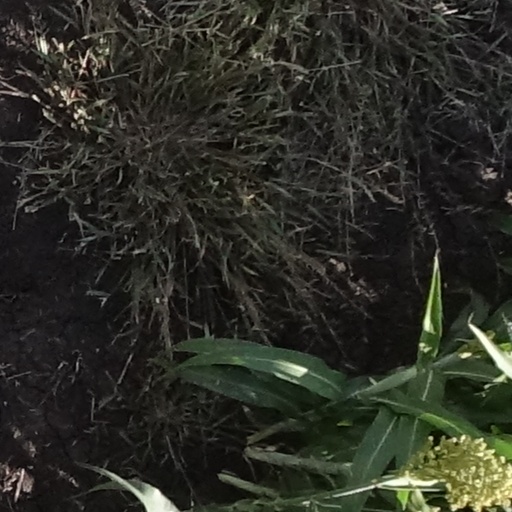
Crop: sorghum